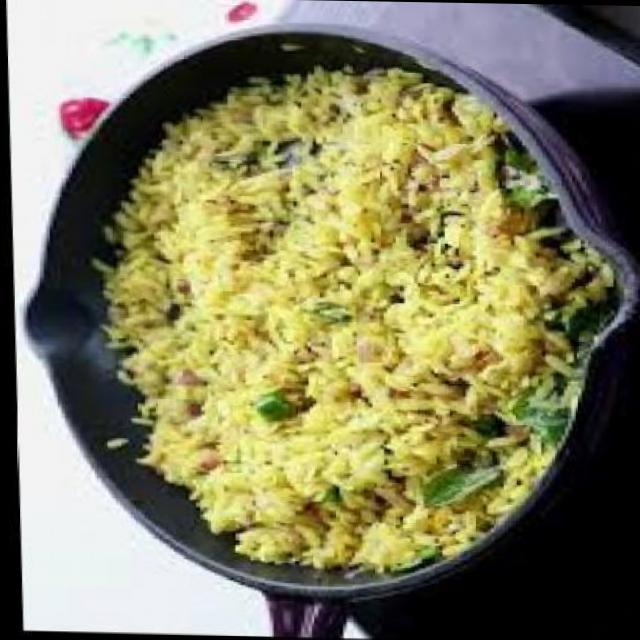
Dish: poha